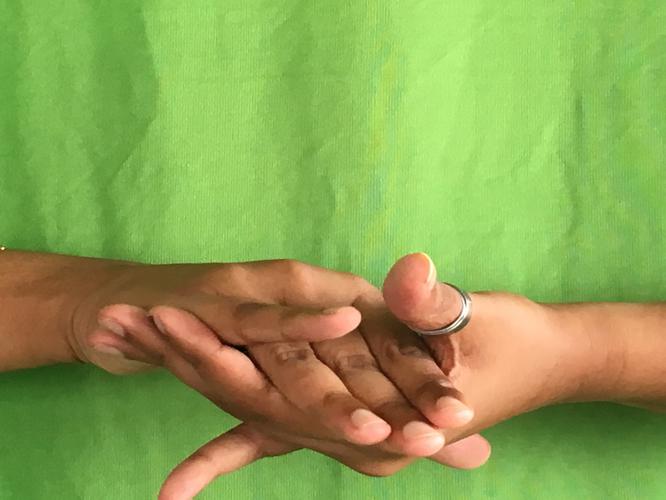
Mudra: Kurma
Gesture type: double_hand